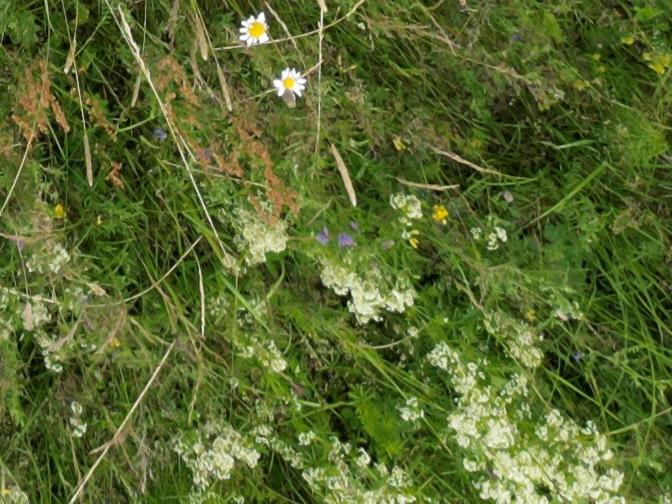
Flowers visible: yarrow flowers, yarrow flowers,  daisy flowers